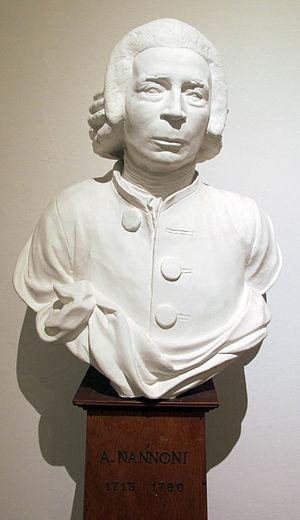
Angelo Nannoni né à Incisa in Val d'Arno en 1715 et mort à Florence en 1790 est un chirurgien italien. Il fut l'un des premiers opérateurs de son temps, perfectionna l'opération de la taille et combattit la théorie des humeurs.